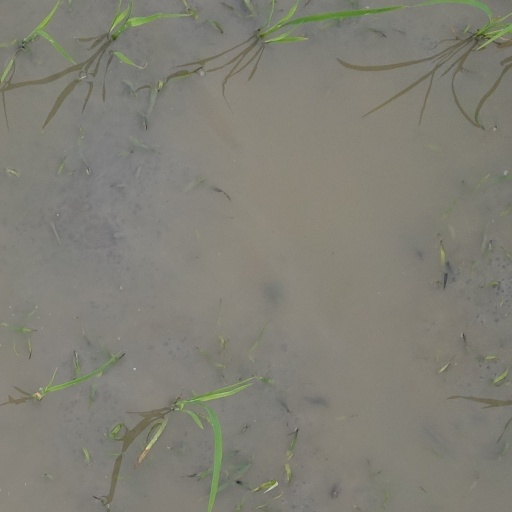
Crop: rice